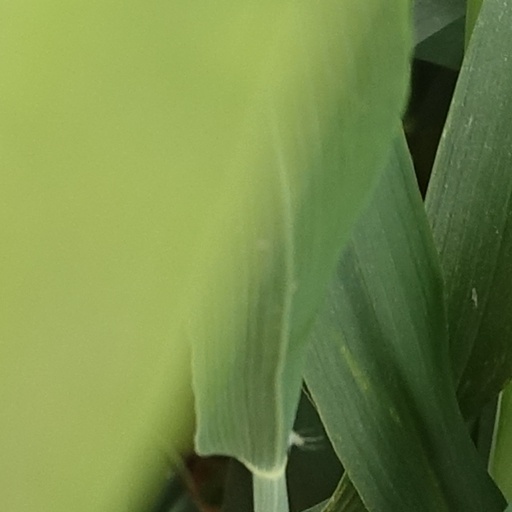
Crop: wheat